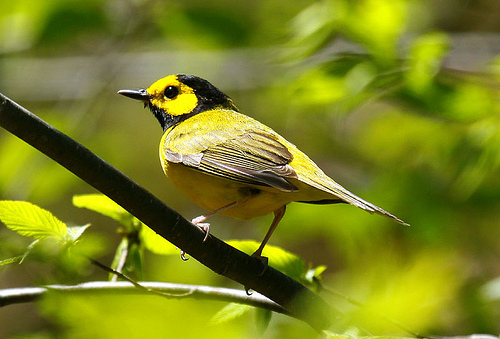
small yellow bird with black crown and short bill.
this bird has a short black bill, a yellow breast, and a yellow crown.
a small bird with a yellow body and black markings on the head.
this bird has a yellow body, black head, and short pointy bill.
a small sized bird that has tones of yellow and black with a pointed bill
this bird is yellow with black and has a very short beak.
this bird has wings that are black and yellow and has a short bill
this bird is yellow, and black in color, with a skinny black beak.
a small bird that is black and yellow, has long narrow legs, a short pointy beak and a short tail.
this small bird has yellow eye patches and a black head and throat.
Species: Hooded Warbler